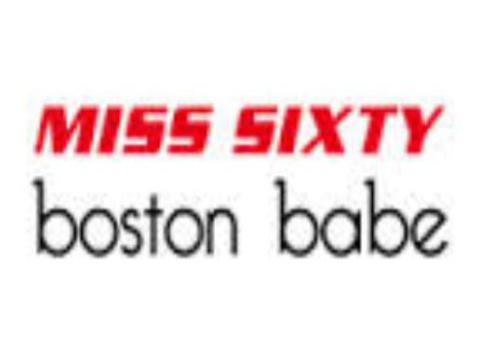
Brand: miss sixty
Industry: Clothes